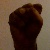
The image shows a hand gesture representing the letter 'S' in Indian Sign Language.